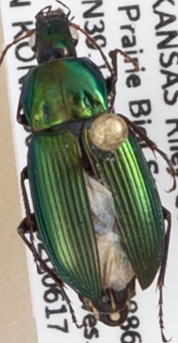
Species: Poecilus chalcites
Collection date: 2020-06-17
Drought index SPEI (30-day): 0.39
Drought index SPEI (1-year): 1.064
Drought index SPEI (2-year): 1.69